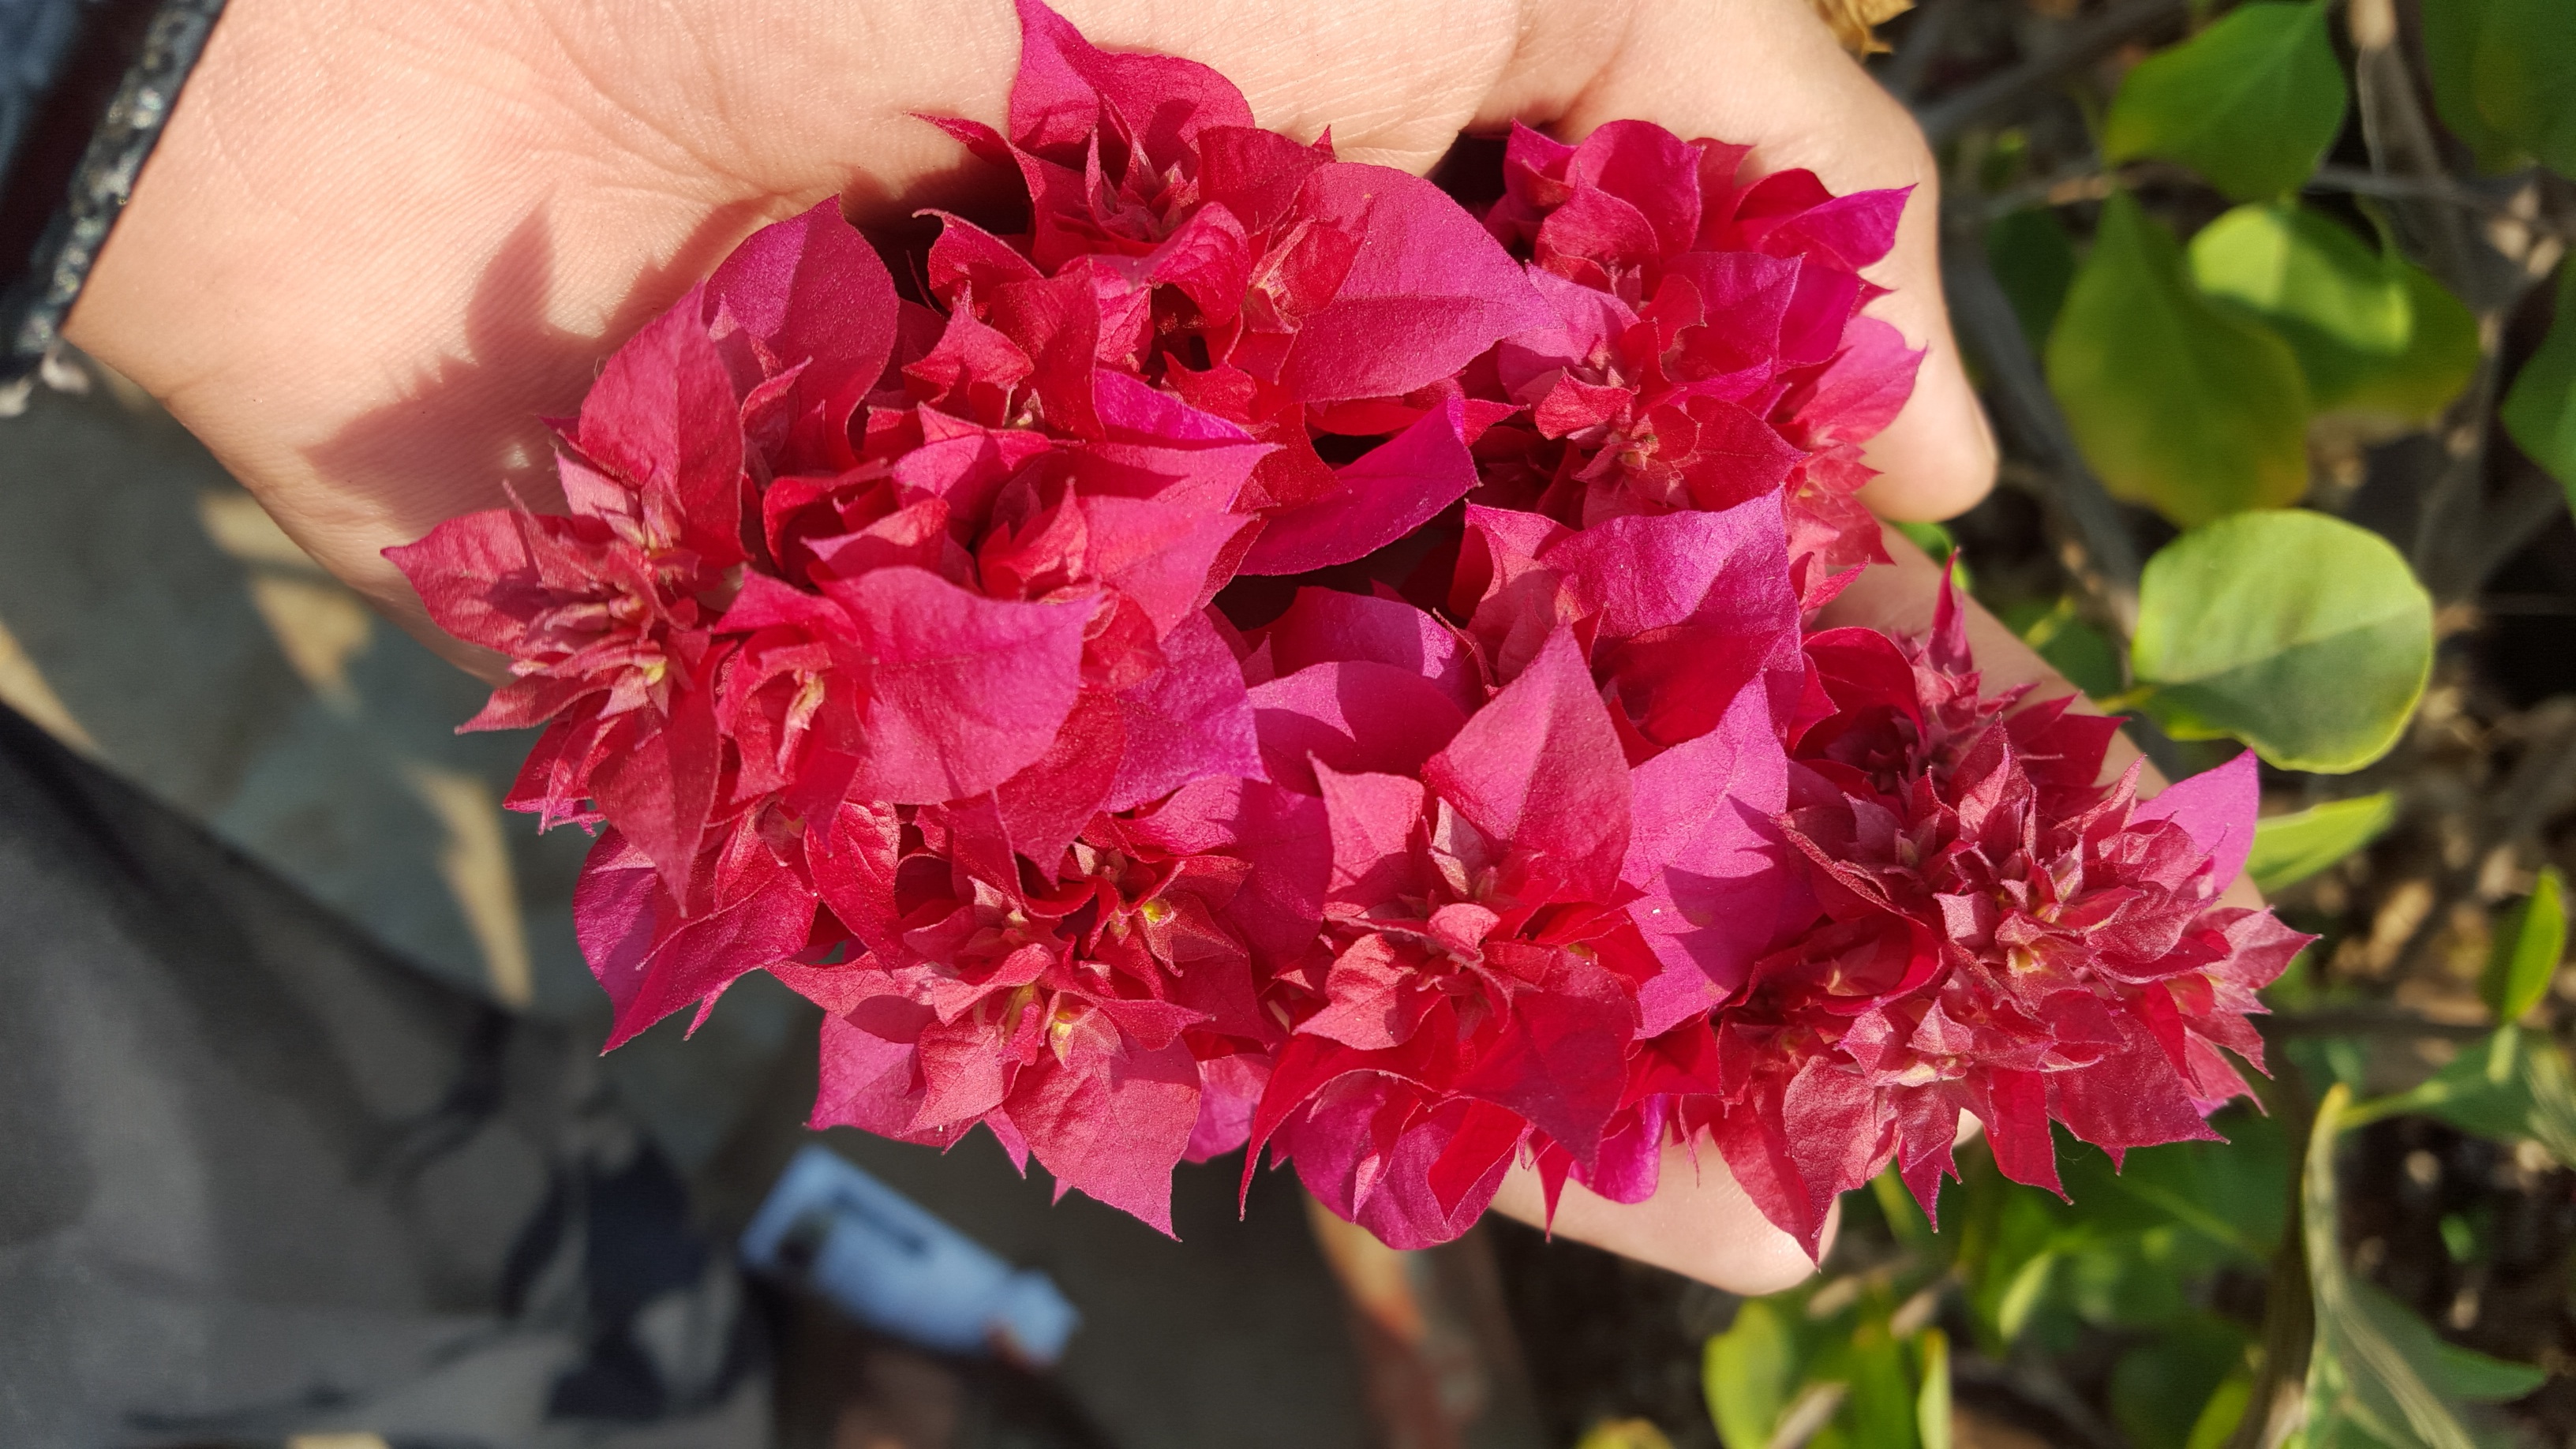
blossom, plant, flower, petal, botany, pink, flora, shrub, rhododendron, macro photography, flowering plant, woody plant, land plant